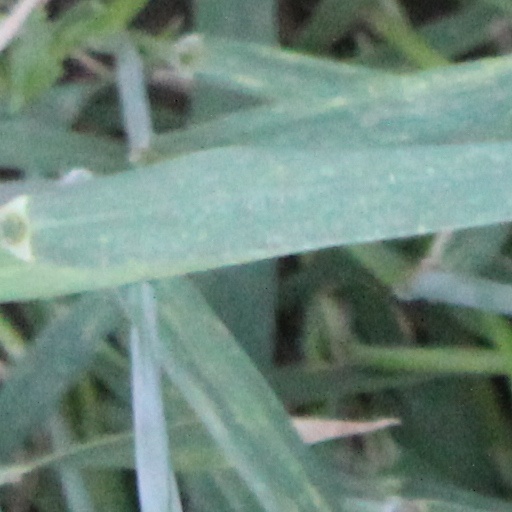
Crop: wheat